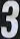
Number: 3